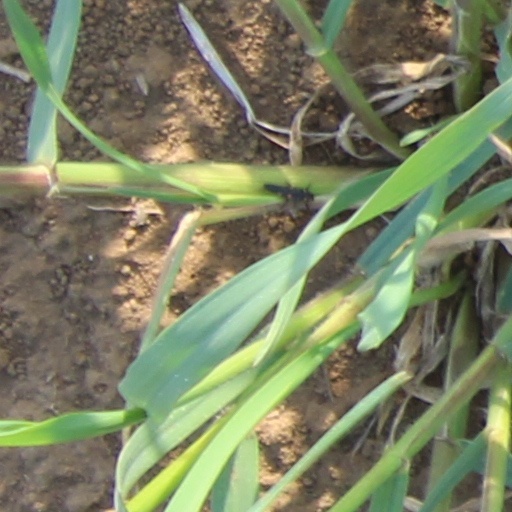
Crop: wheat